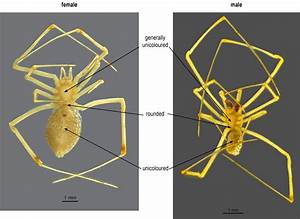
Label: spider